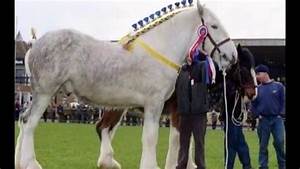
Label: cavallo